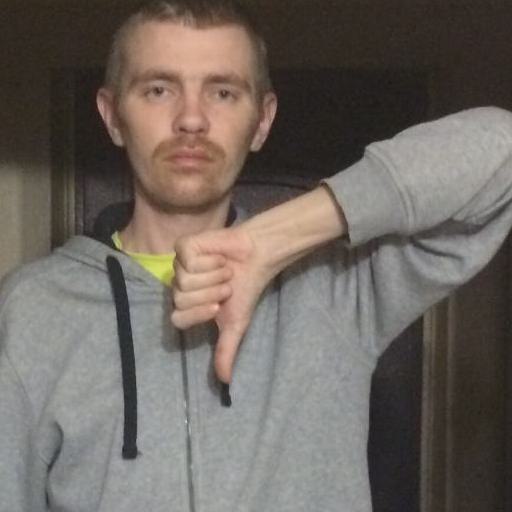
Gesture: dislike